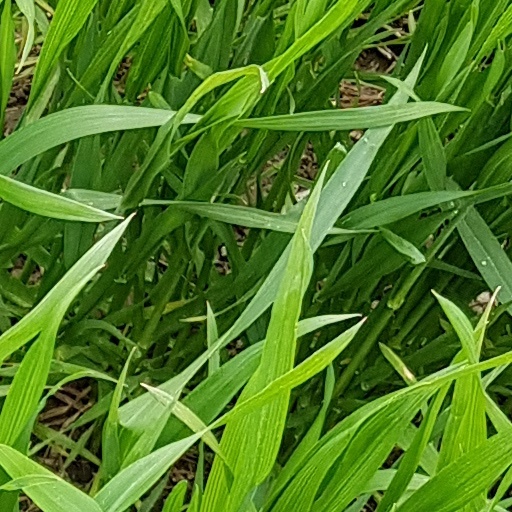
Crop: wheat